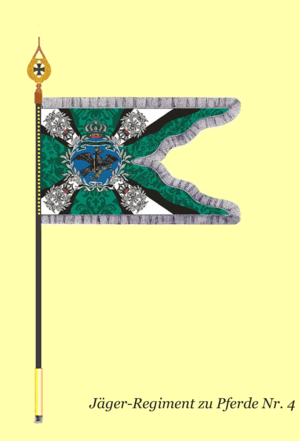
Ètendard de 4e regiment Chasseurs á cheval de l'armée prussienne Polski: pl:4 Pułk Strzelców Konnych Cesarstwa Niemieckiego